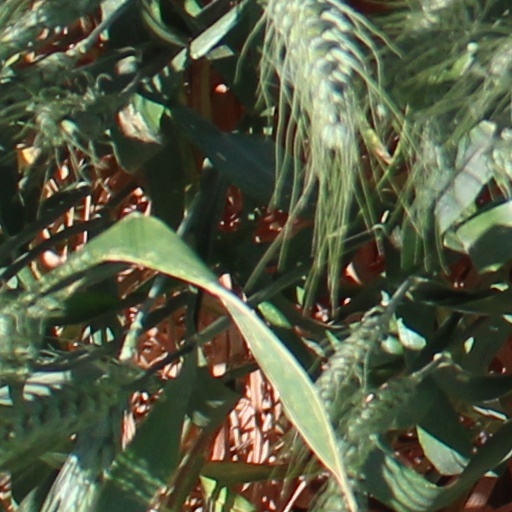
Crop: wheat